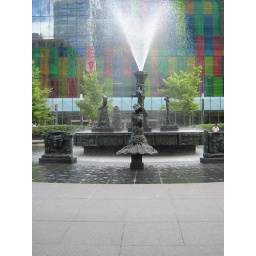
The coloured windows in the background are the west wall of Complexe Guy Favreau.